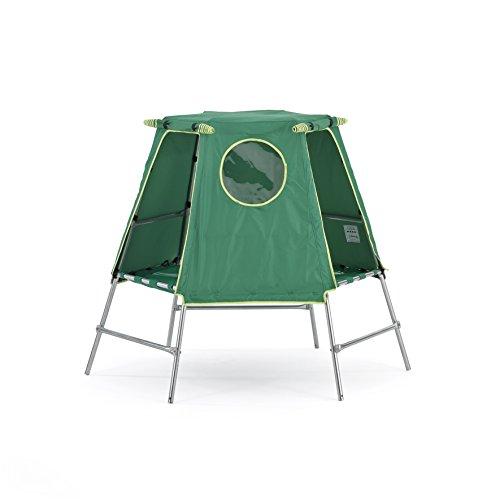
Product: TP Toys Explorer 2 Platform & Tent Climbing Set Jungle Gym
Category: Toys & Games | Sports & Outdoor Play | Play Sets & Playground Equipment | Freestanding Climbers
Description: FUN FOR ALL AGES: Designed for ages 3:12 and a maximum weight of 220lbs., the TP Toys Explorer 2 Climbing Playset with Platform and Tent is just the thing for any backyard or playground.
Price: $218.81
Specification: ProductDimensions:81.9x81.9x79.1inches|ItemWeight:50pounds|ShippingWeight:54.3pounds(Viewshippingratesandpolicies)|DomesticShipping:ItemcanbeshippedwithinU.S.|InternationalShipping:Thisitemisnoteligibleforinternationalshipping.LearnMore|ASIN:B00TU2JODI|Itemmodelnumber:TP843|Manufacturerrecommendedage:36months-12years